Colombianization of Leticia, Putumayo and Caquetá

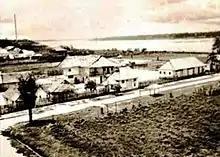
Leticia in 1930 with houses built by the Military Colonization Group of the Colombian Army.

The Colombianization of Leticia, Putumayo and Caquetá is the name used to designate a process of transculturation or acculturation of the areas recognized under the sovereignty of Colombia, with the purpose of transplanting Colombian cultural traditions, in replacement of those cultivated in Peru.